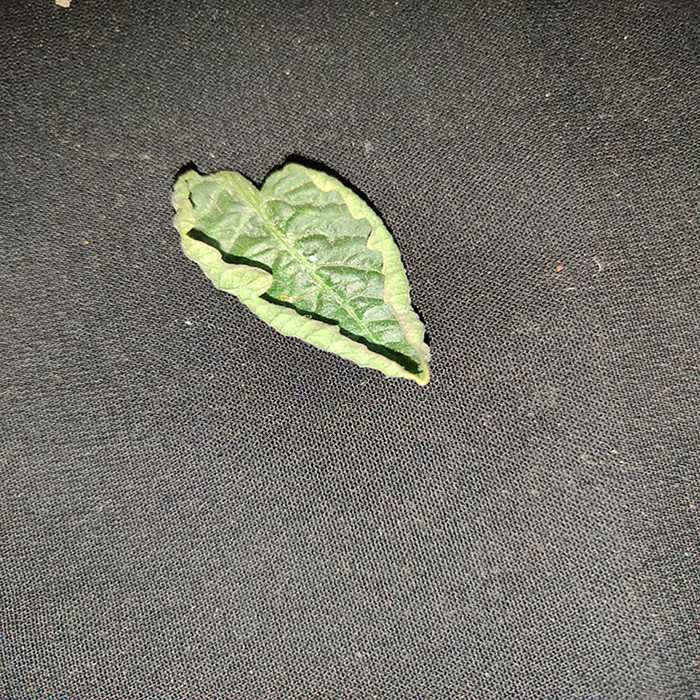
Plant: Tomato
Label: Tomato leaf curl virus